Buoyancy aid

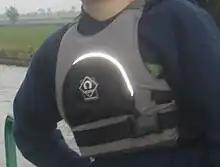
A person wearing a buoyancy aid with a reflective strip

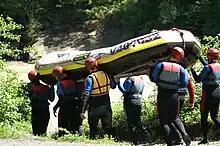
A group carrying their inflatable raft to the start of a river rafting tour. They wear buoyancy aids typical for the use in various paddle sports.

Buoyancy aids are a specialist form of "personal flotation device" (PFD) used most commonly by kayakers, canoeists, people practicing rafting, and dinghy sailors. They are designed as a flotation aid, rather than merely a life-saving device and have several key differences to other PFD's and lifejackets. Some buoyancy aids may not provide the same high level of protection as lifejackets.